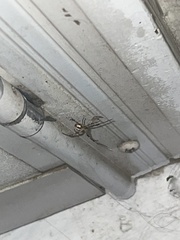
Species: Lactrodectus_hesperus